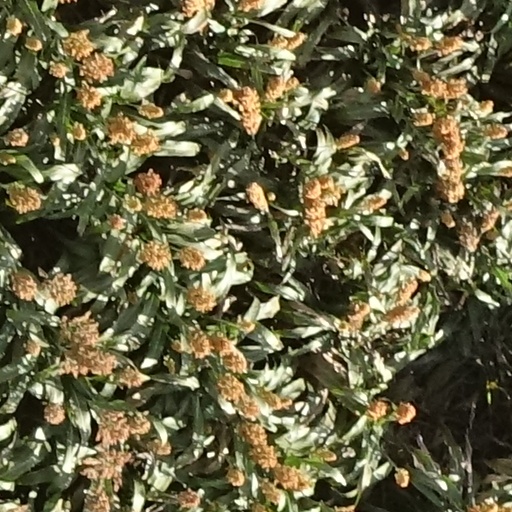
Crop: sorghum